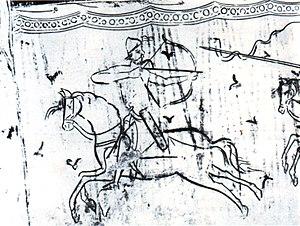
Le Cavalier du Baïkal est un roman de l'écrivain Bernard Clavel paru en 2000 aux éditions Albin Michel.
L'archerie montée désigne une technique de combat impliquant un cavalier armé d'un arc.
La bataille de Presbourg ou bataille de Pressburg se déroula à partir du 4 juillet 907 entre les Magyars et les Francs orientaux. Elle dura trois jours.
La bataille de Beroia oppose les Petchénègues à l'empereur byzantin Jean II Comnène en 1122 dans l'actuelle Bulgarie. Cette bataille marque la disparition du peuple petchénègue en tant que force indépendante.